ThermaHelm

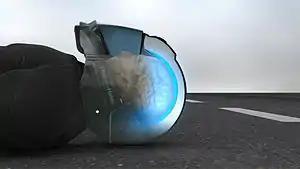
ThermaHelm's Halo brain cooling motorcycle helmet

Halo Active (previously ThermaHelm) is an impact-activated brain cooling motorcycle crash helmet invented in 2008 by Jullian Joshua Preston-Powers.